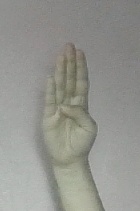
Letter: kaaf